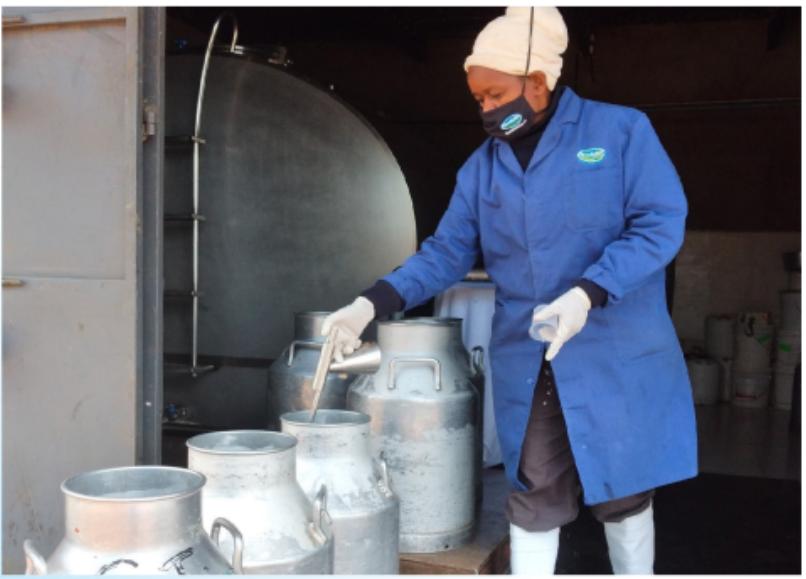
Ugawaji wa maziwa unaendelea chumbani pa mkulima ambapo ameyawekwa kwa chupa kubwa, nyuma yake kuna chupa ndogo alizoweka mezani zimebeba maziwa.